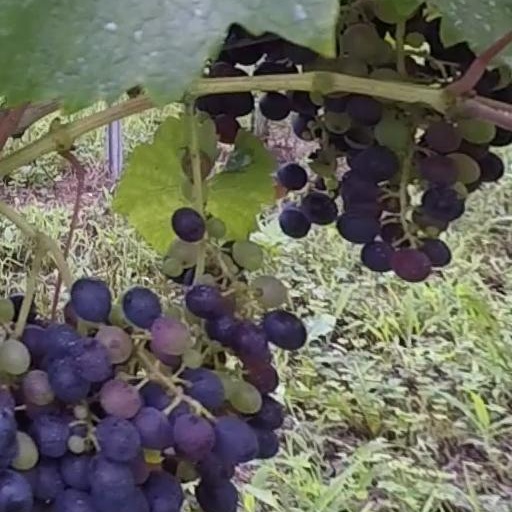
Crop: grape